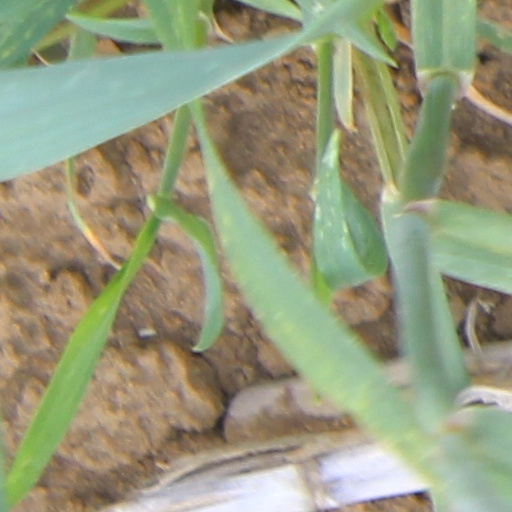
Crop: wheat